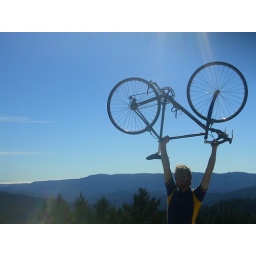
bike tour from San Fransisco to Santa Cruz. Along the coast to get there, over the mountains and through forests to get back.